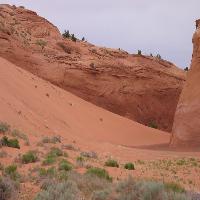
Weather: cloudy or overcast